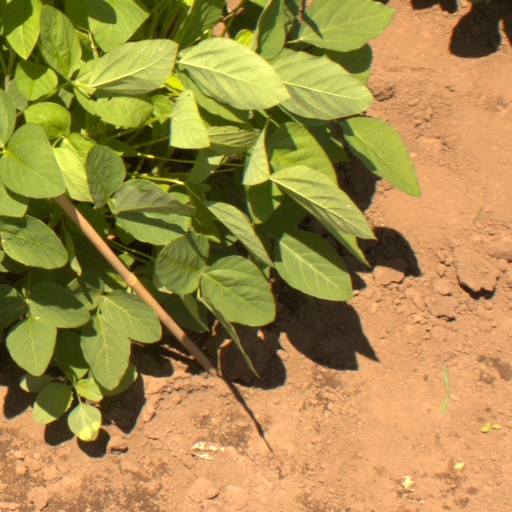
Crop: soybean